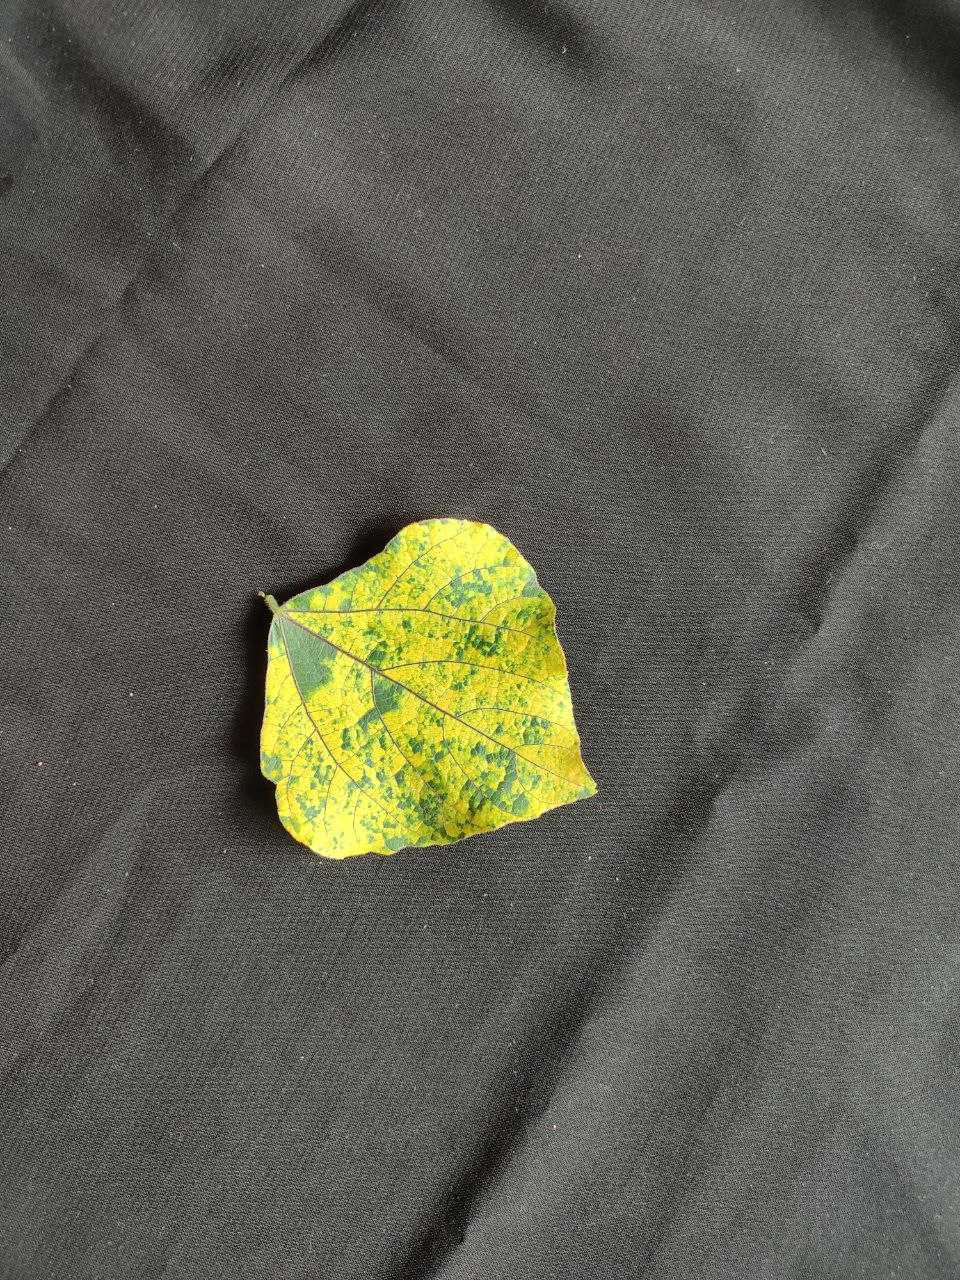
Crop: bean
Leaf condition: Mosaic Virus